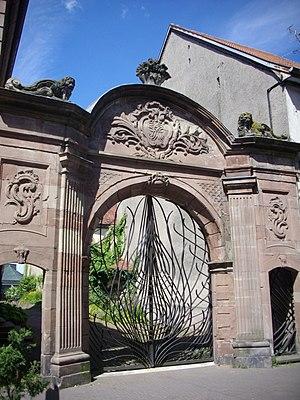
Portail de l'hôtel des Saintignon, devenu bibliothèque municipale, rue Foch à Sarrebourg (Moselle, France)
Cette page concerne les événements qui se sont produits durant l'année 1880 en Lorraine.
Sarrebourg est une commune française située dans le département de la Moselle. Sous-préfecture de département, elle fait partie, depuis le 1ᵉʳ janvier 2016, de la région administrative Grand Est.
La famille de Saintignon est une famille subsistante de la noblesse française, d'ancienne extraction, originaire de Verdun, où, selon Bernard Chérin, elle est citée au XVᵉ siècle dans l'échevinage de cette ville. Elle occupa la charge de bailli de l’évêché et comté de Verdun de 1591 à 1633.